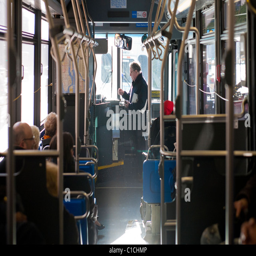
passengers on a public transportation bus